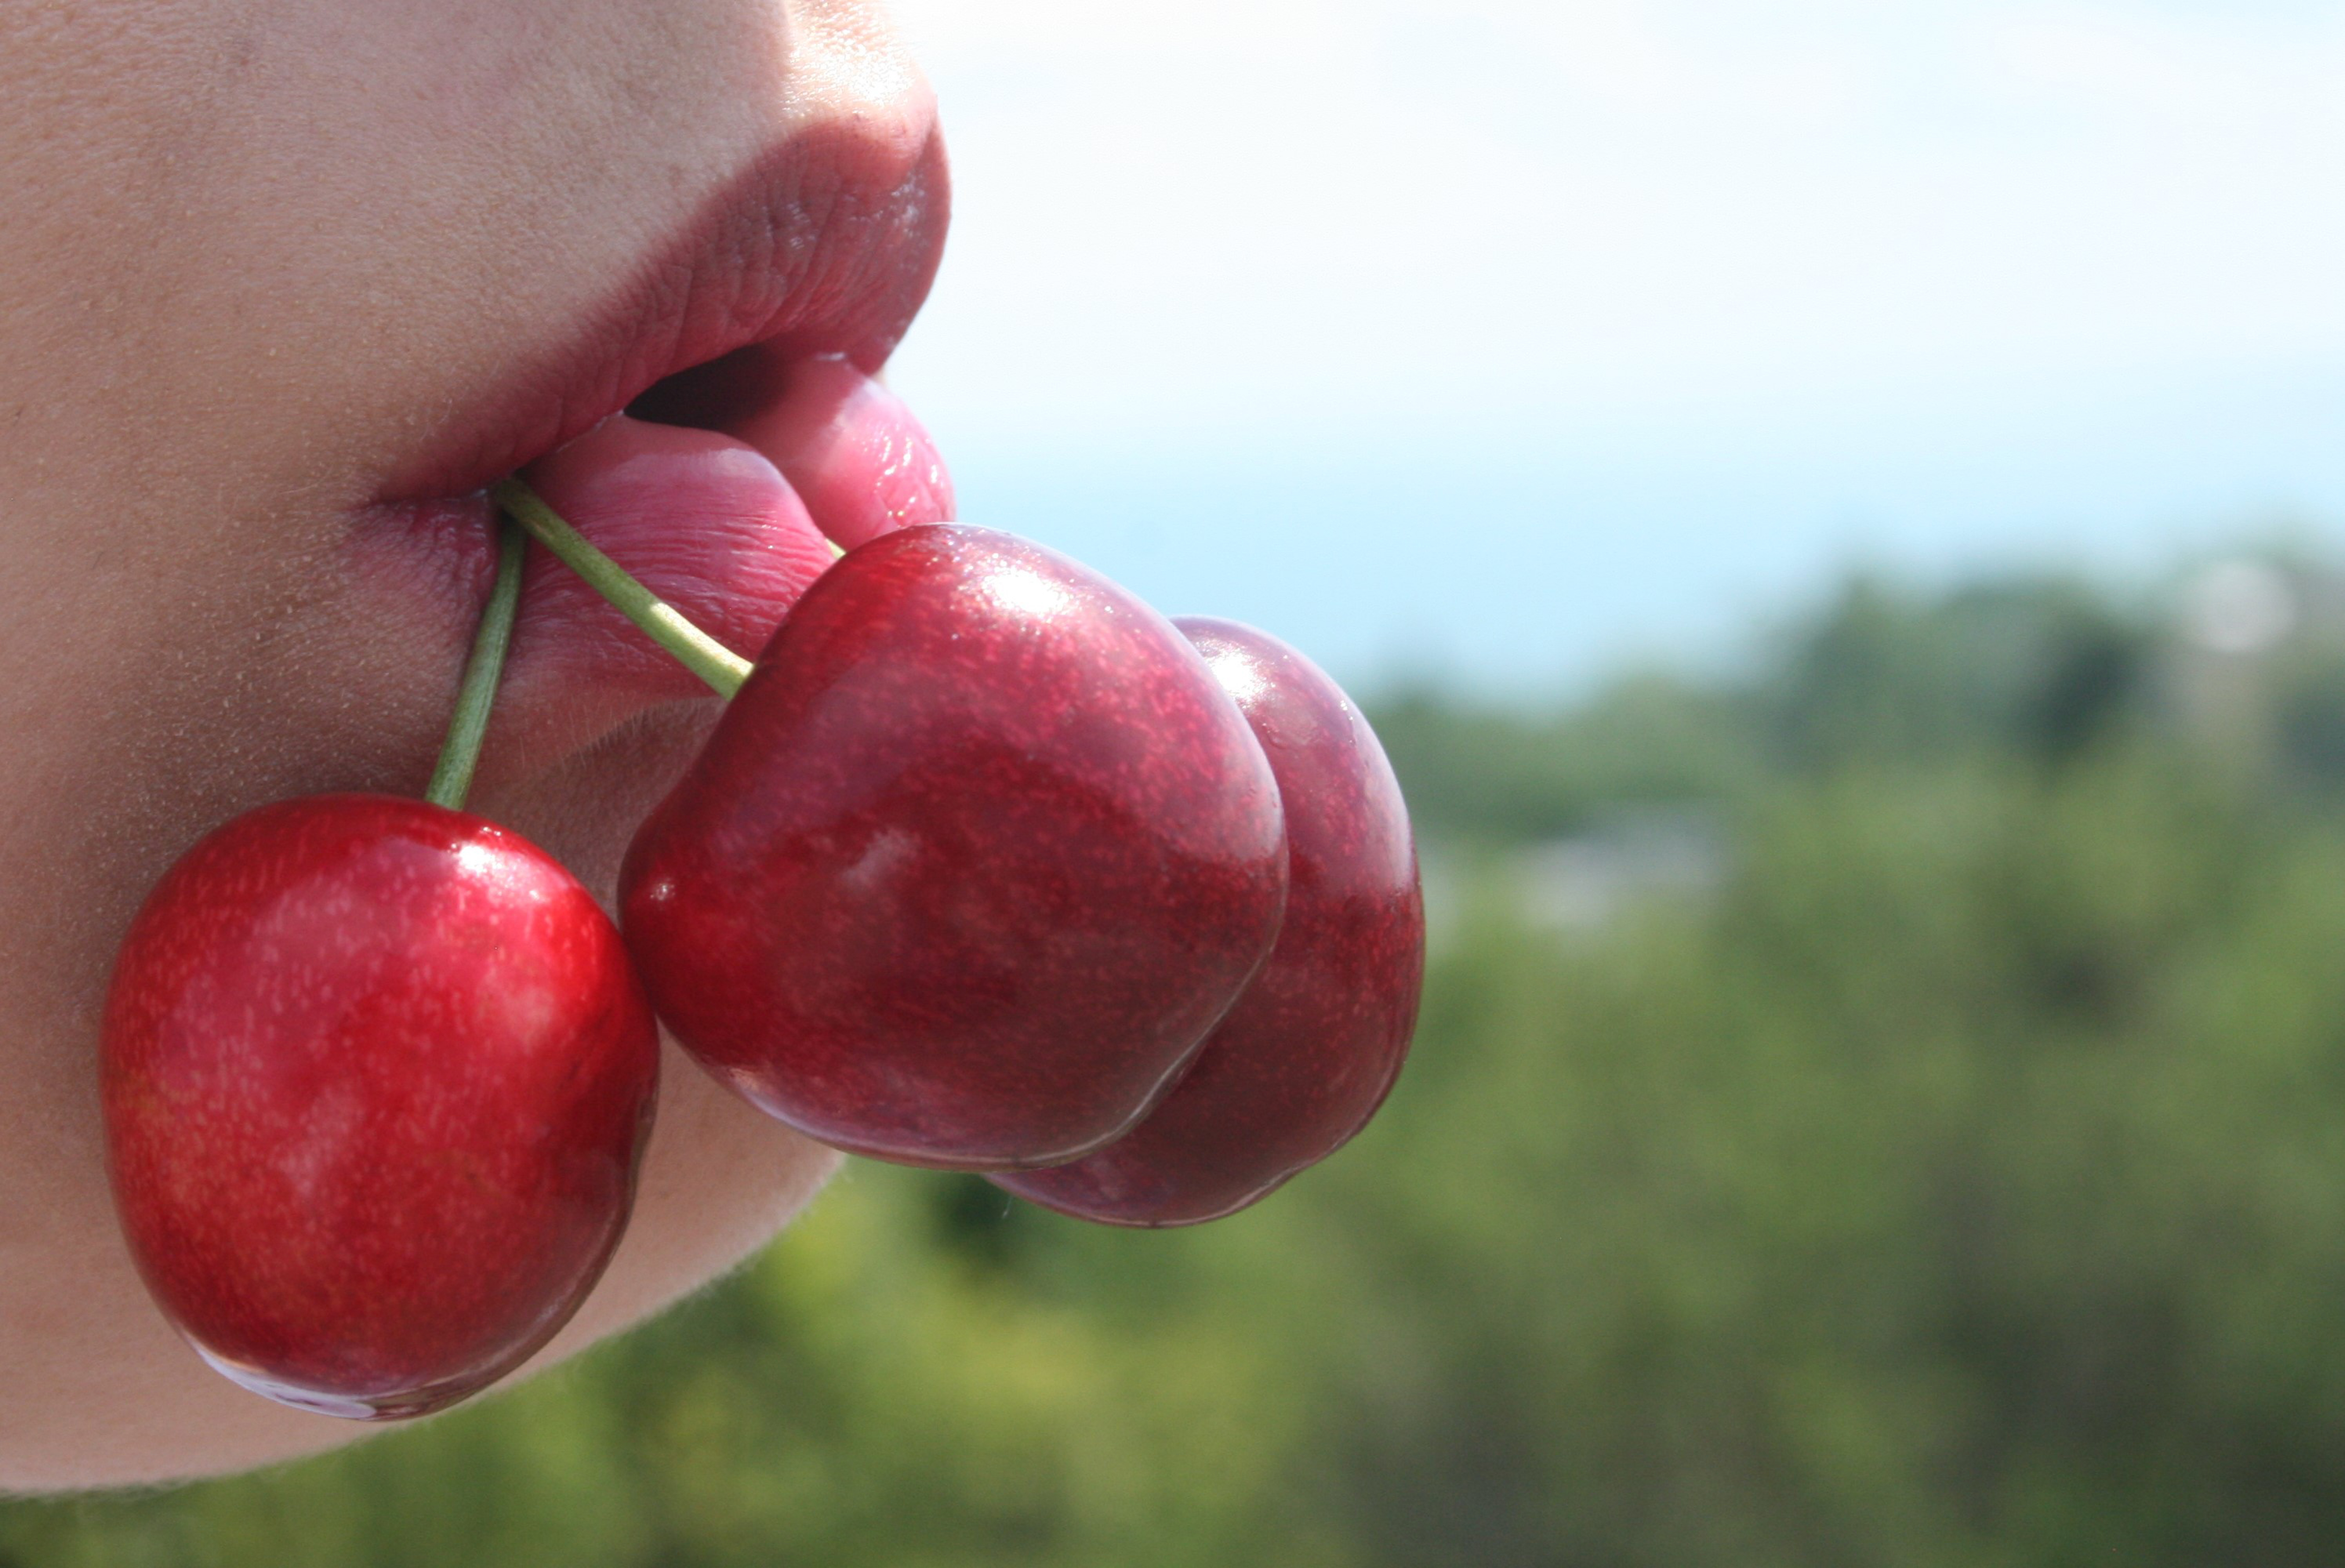
cherries, mouth, spring, girl, cherry, European plum, fruit, red, plant, natural foods, tree, food, lip, hand, close up, grape, flower, prunus, drupe, seedless fruit, rose family, produce, vitis, flowering plant